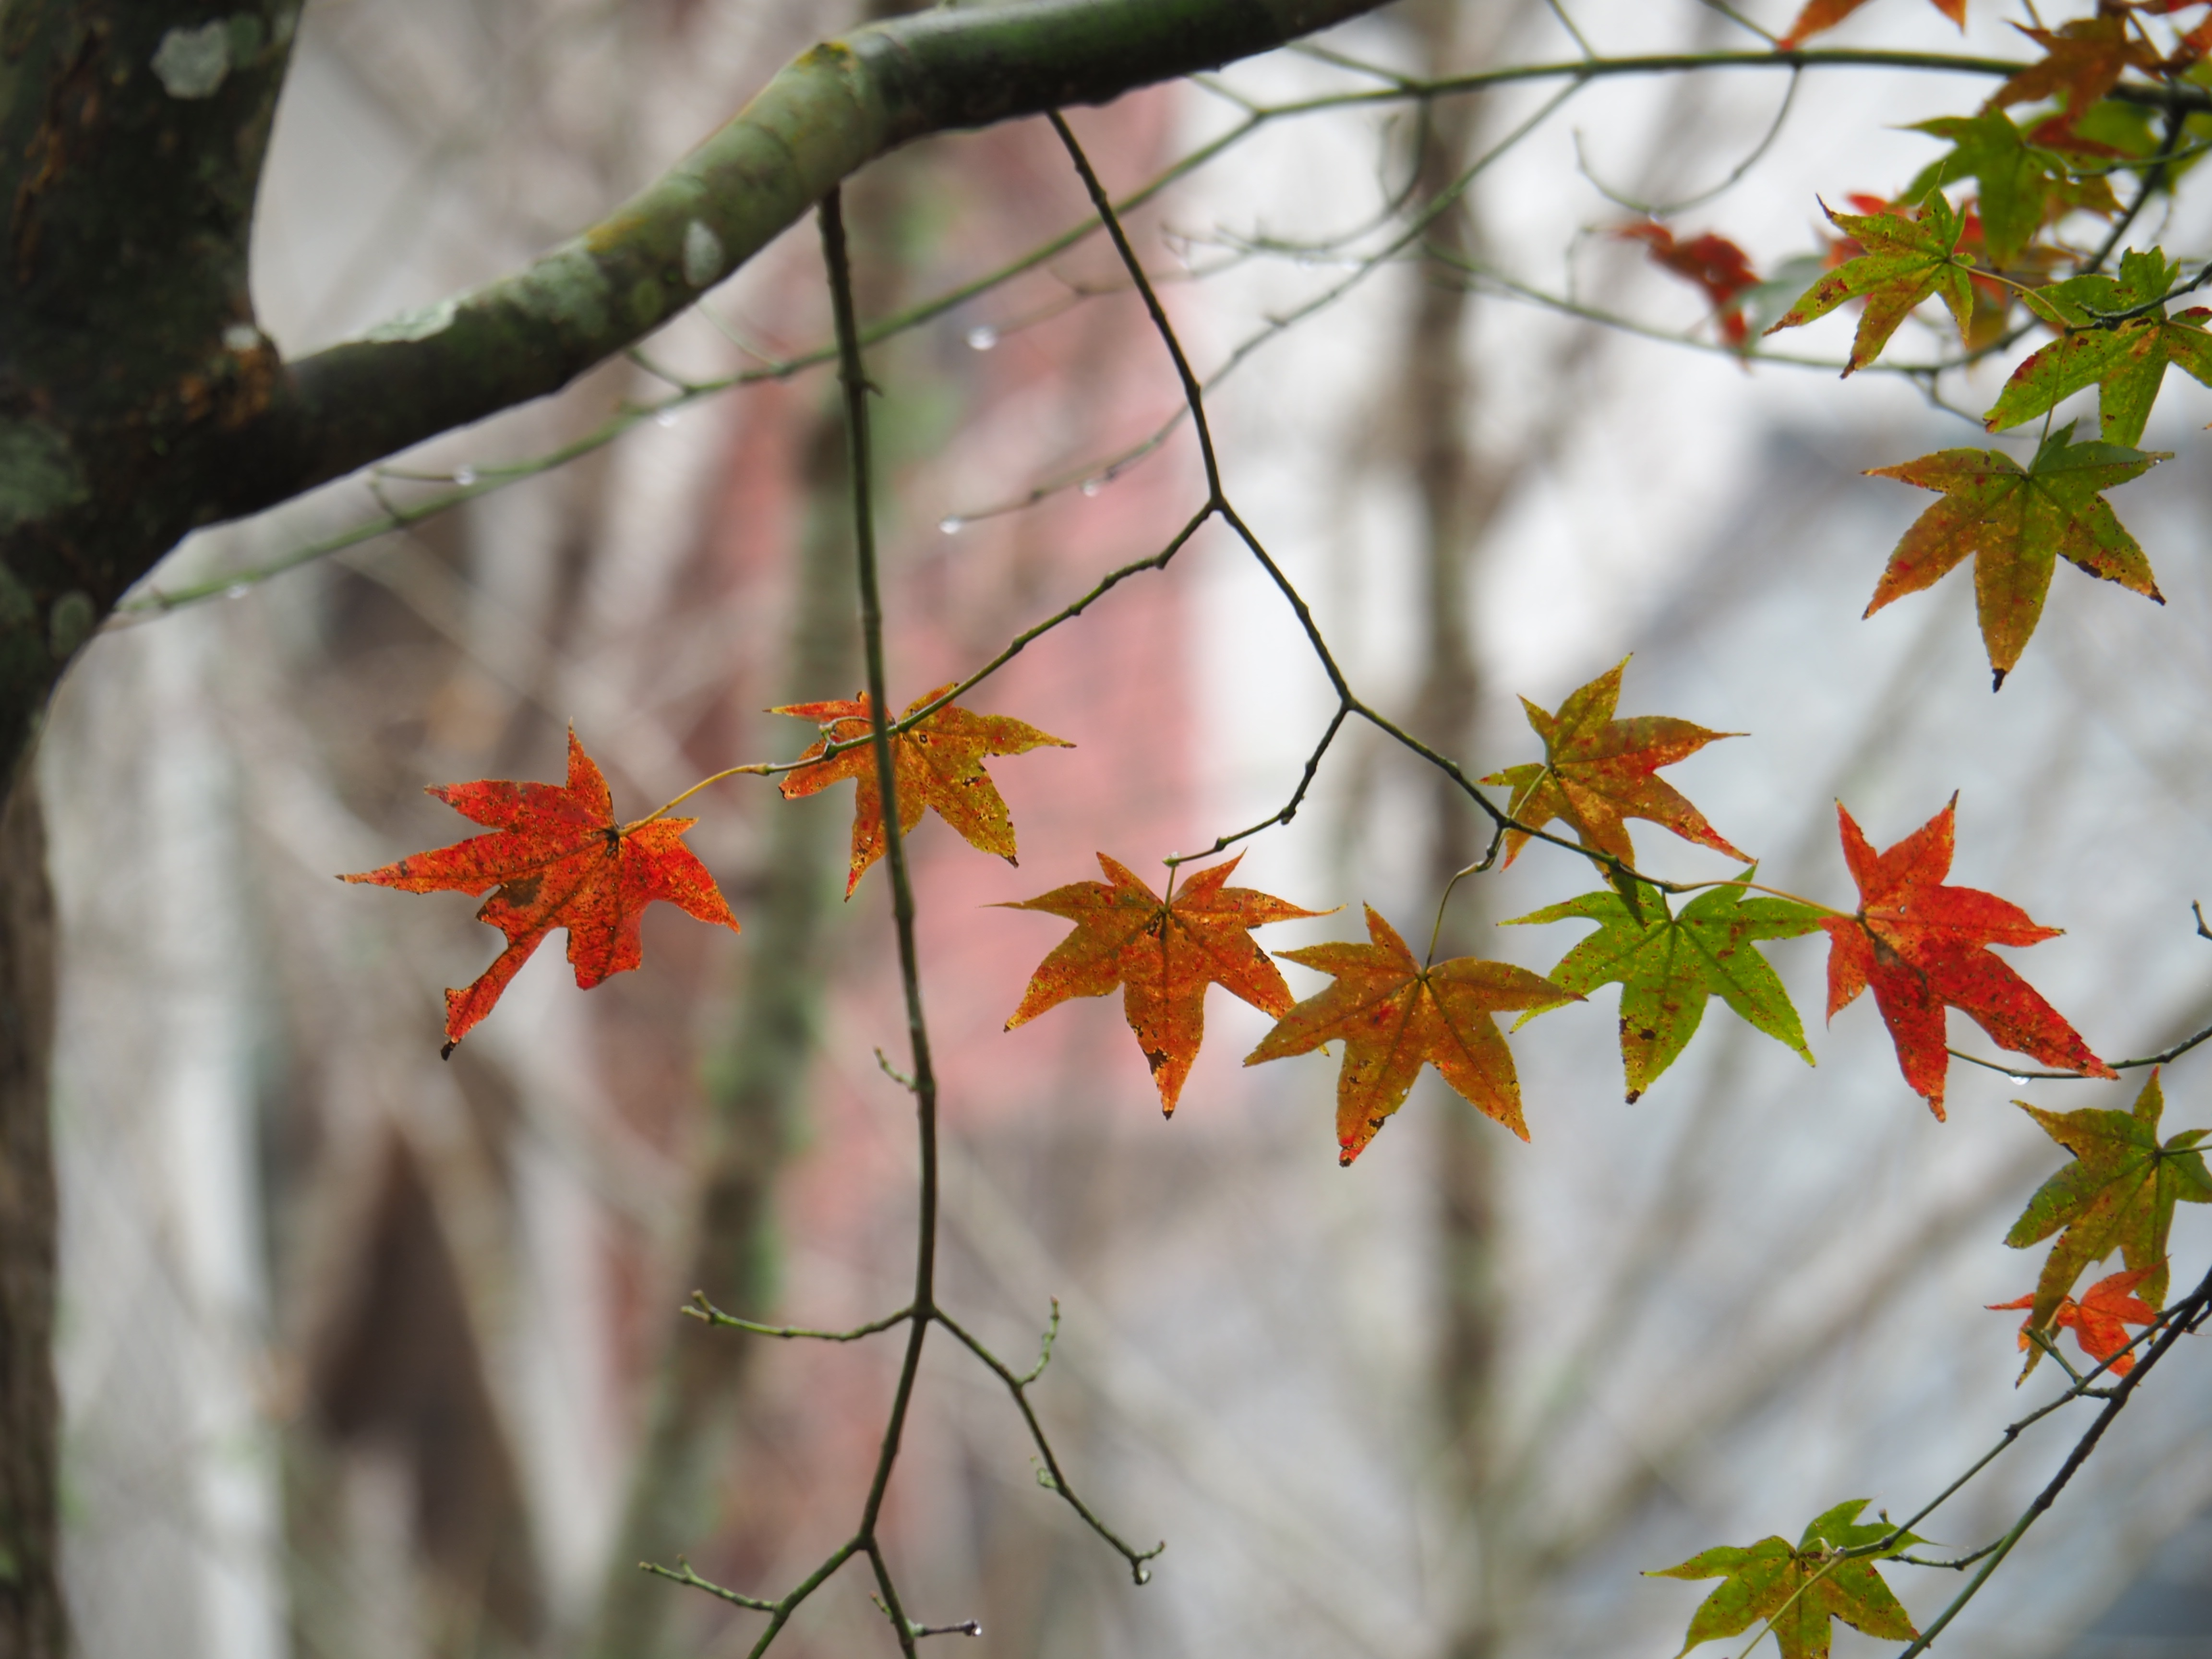
tree, nature, branch, blossom, plant, sunlight, leaf, flower, spring, autumn, botany, flora, season, maple tree, maple leaf, shrub, macro photography, flowering plant, taitung, taimali, woody plant, land plant